Lorenzo Chiarinelli

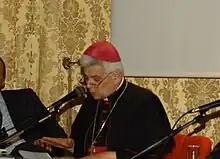
Chiarinelli in 2005

Lorenzo Chiarinelli (16 March 1935 – 3 August 2020) was an Italian Roman Catholic prelate. He was born in Concerviano, Italy. He became a priest in 1957, and ordained as a bishop in 1983 by Pope John Paul II.